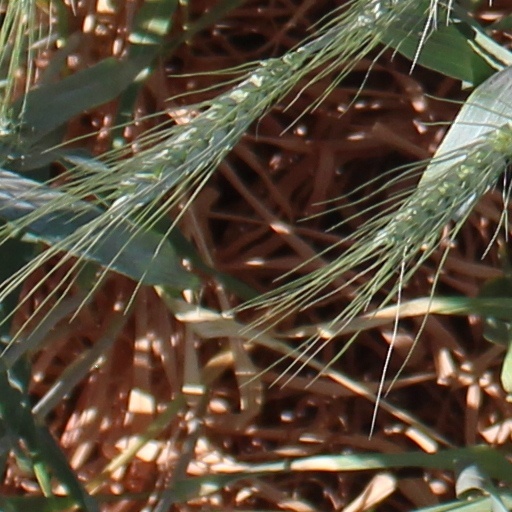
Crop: wheat